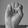
ASL letter: E